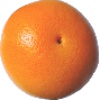
Label: pink_grapefruit